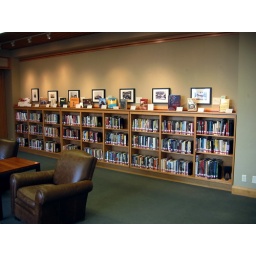
Historical photographs of the library complement a display of books recently published by our faculty and a selection of popular reading.